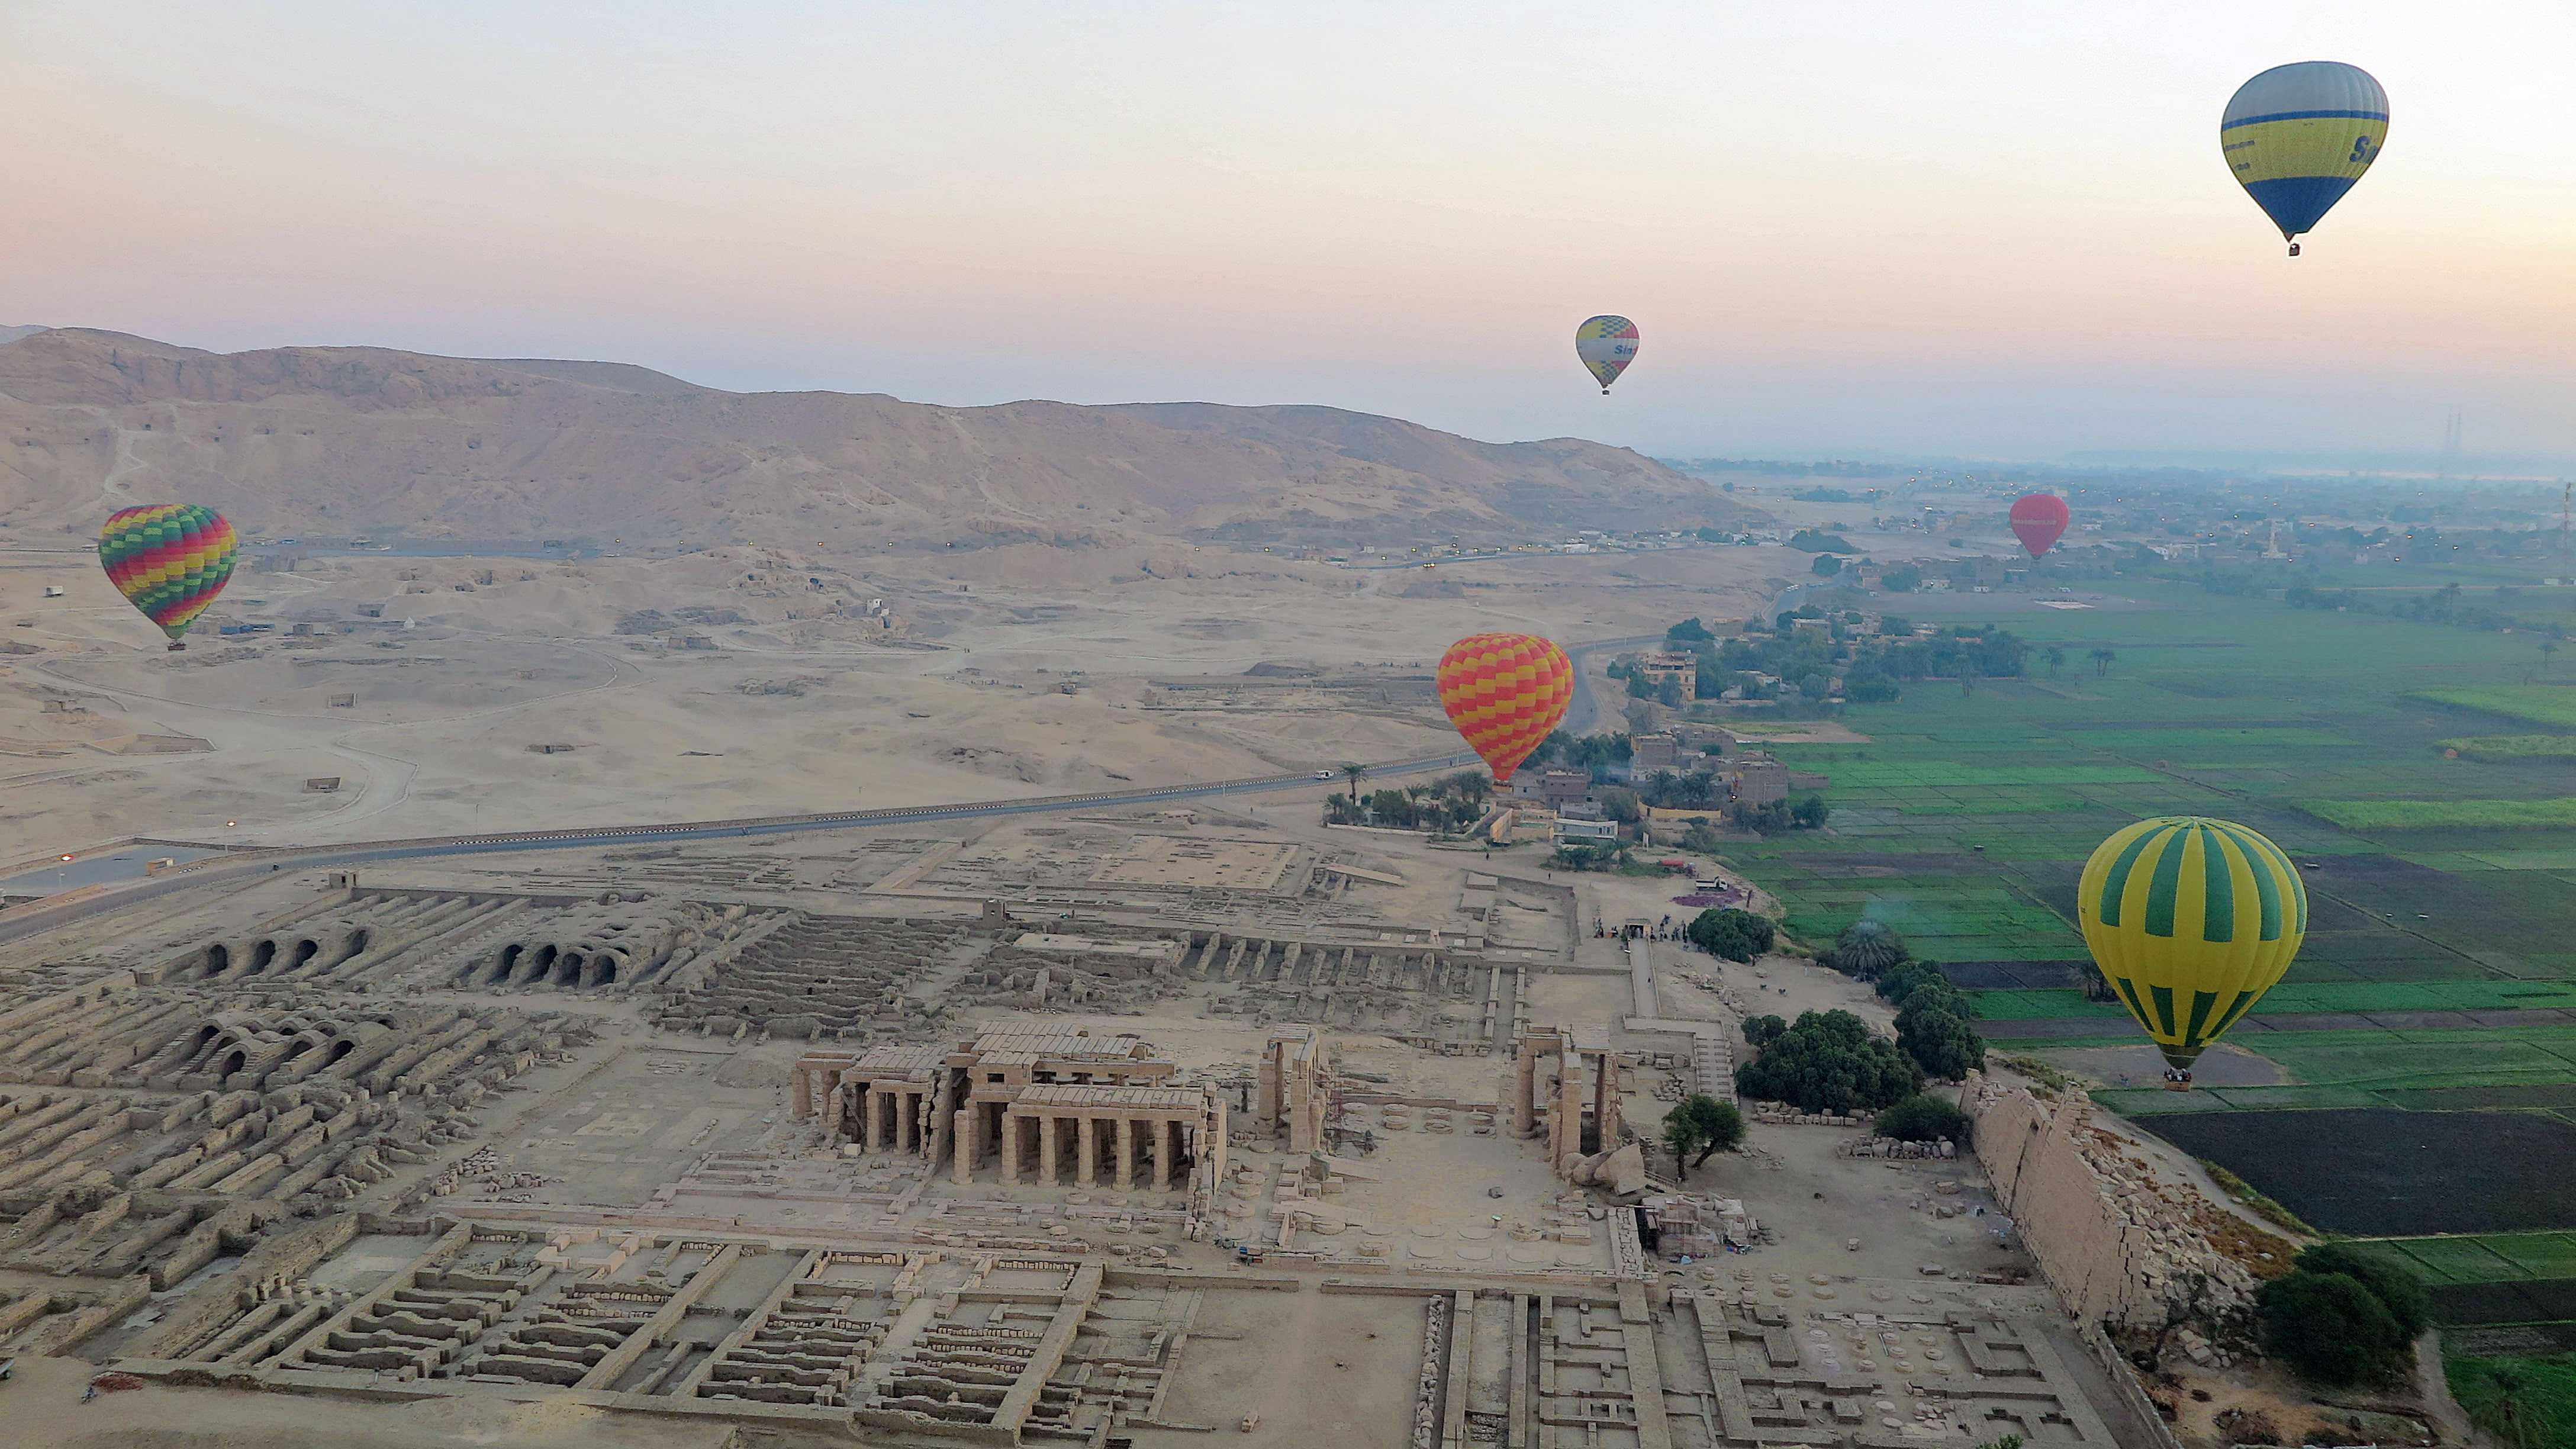
hot air balloon, aircraft, vehicle, extreme sport, egypt, temple, luxor, egyptian, pharaoh, nile, hot air ballooning, hot air balloons, ramses ii, valley of the kings, atmosphere of earth, valley of the queens, valley of the workers, valley of the nobles